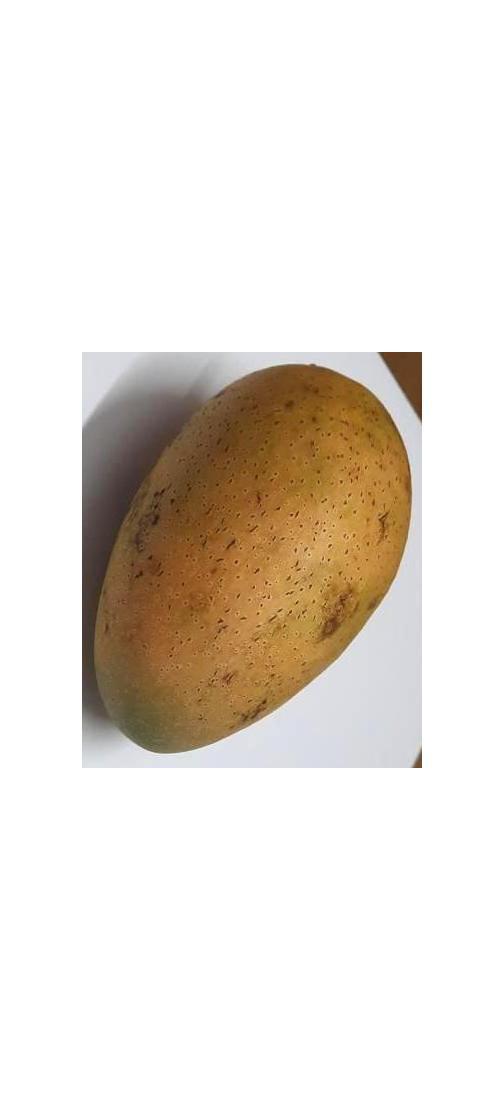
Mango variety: Ashshina Classic